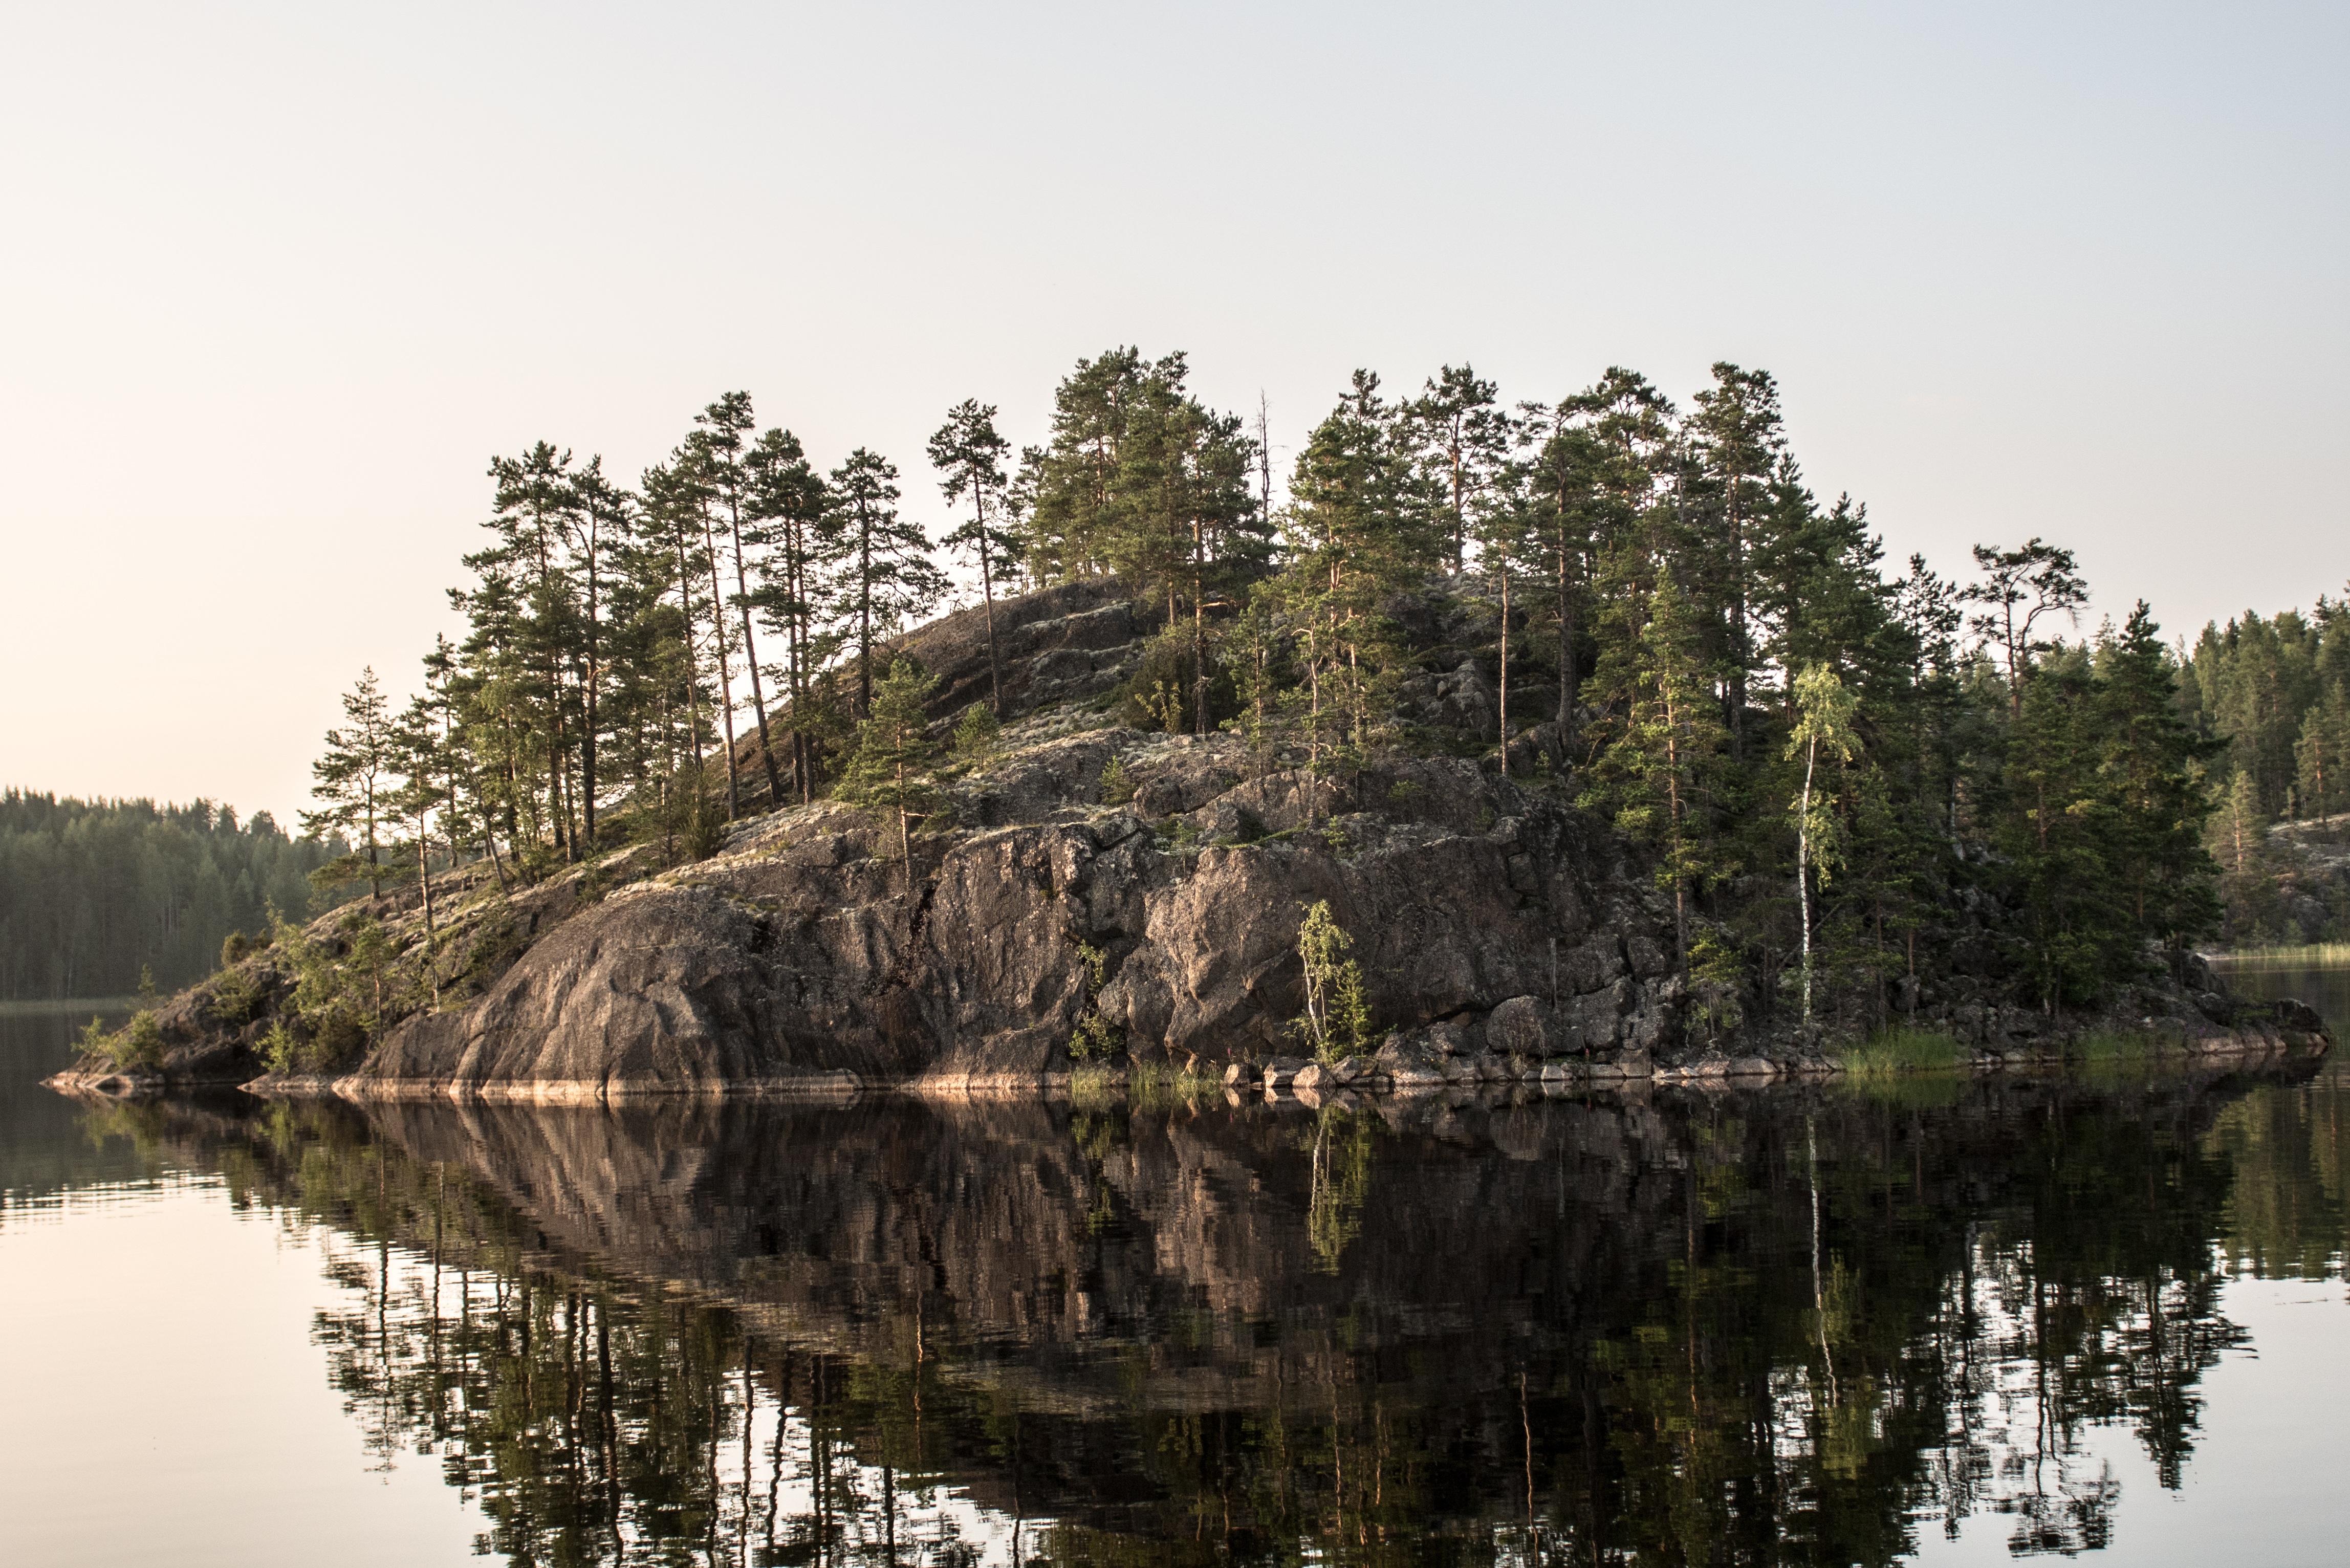
landscape, tree, water, nature, rock, lake, river, summer, pond, reflection, island, reservoir, waterway, body of water, loch, saimaa, woody plant, puumala